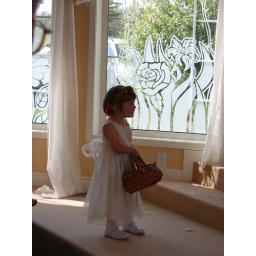
The flower girl was so cute, she tried putting the petals under everyone's feet